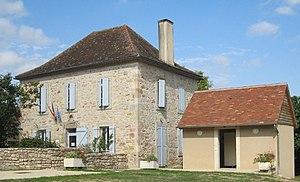
La mairie et les toilettes publiques sur la place de l'église de Béduer dans le Lot en France.
Béduer est une commune française, située dans le département du Lot en région Occitanie.